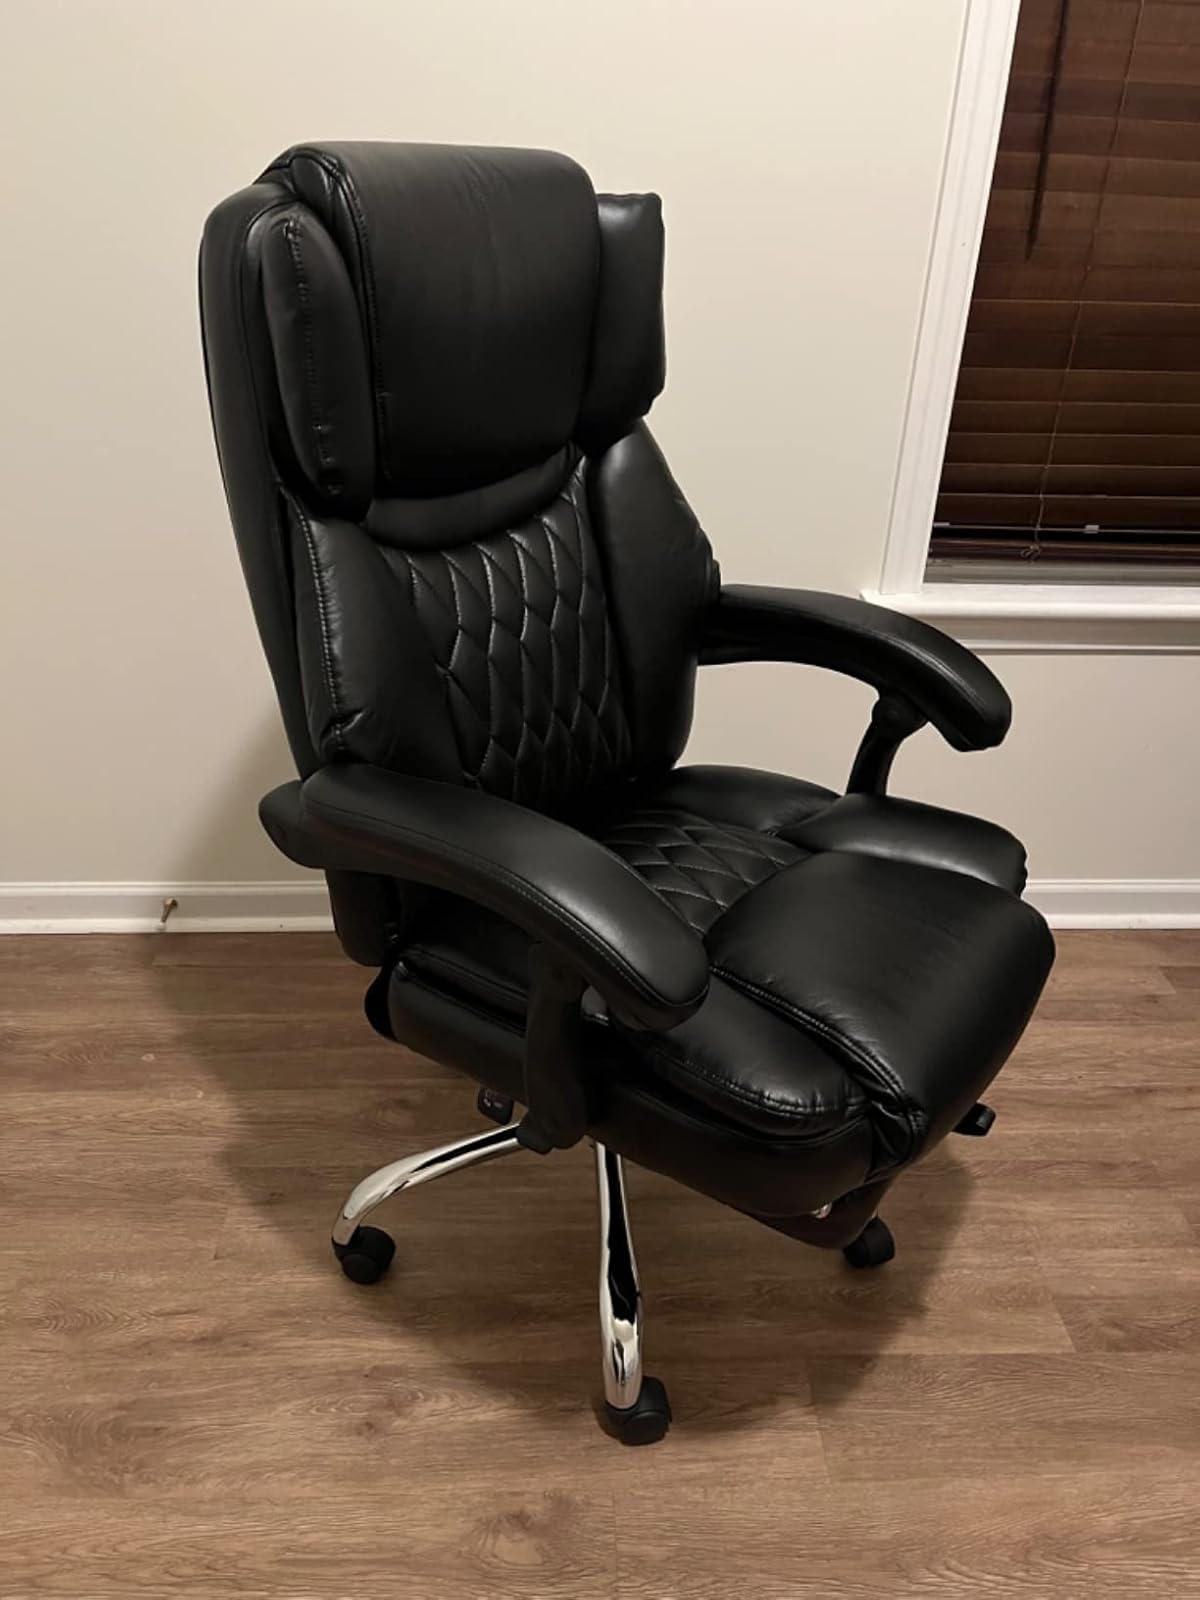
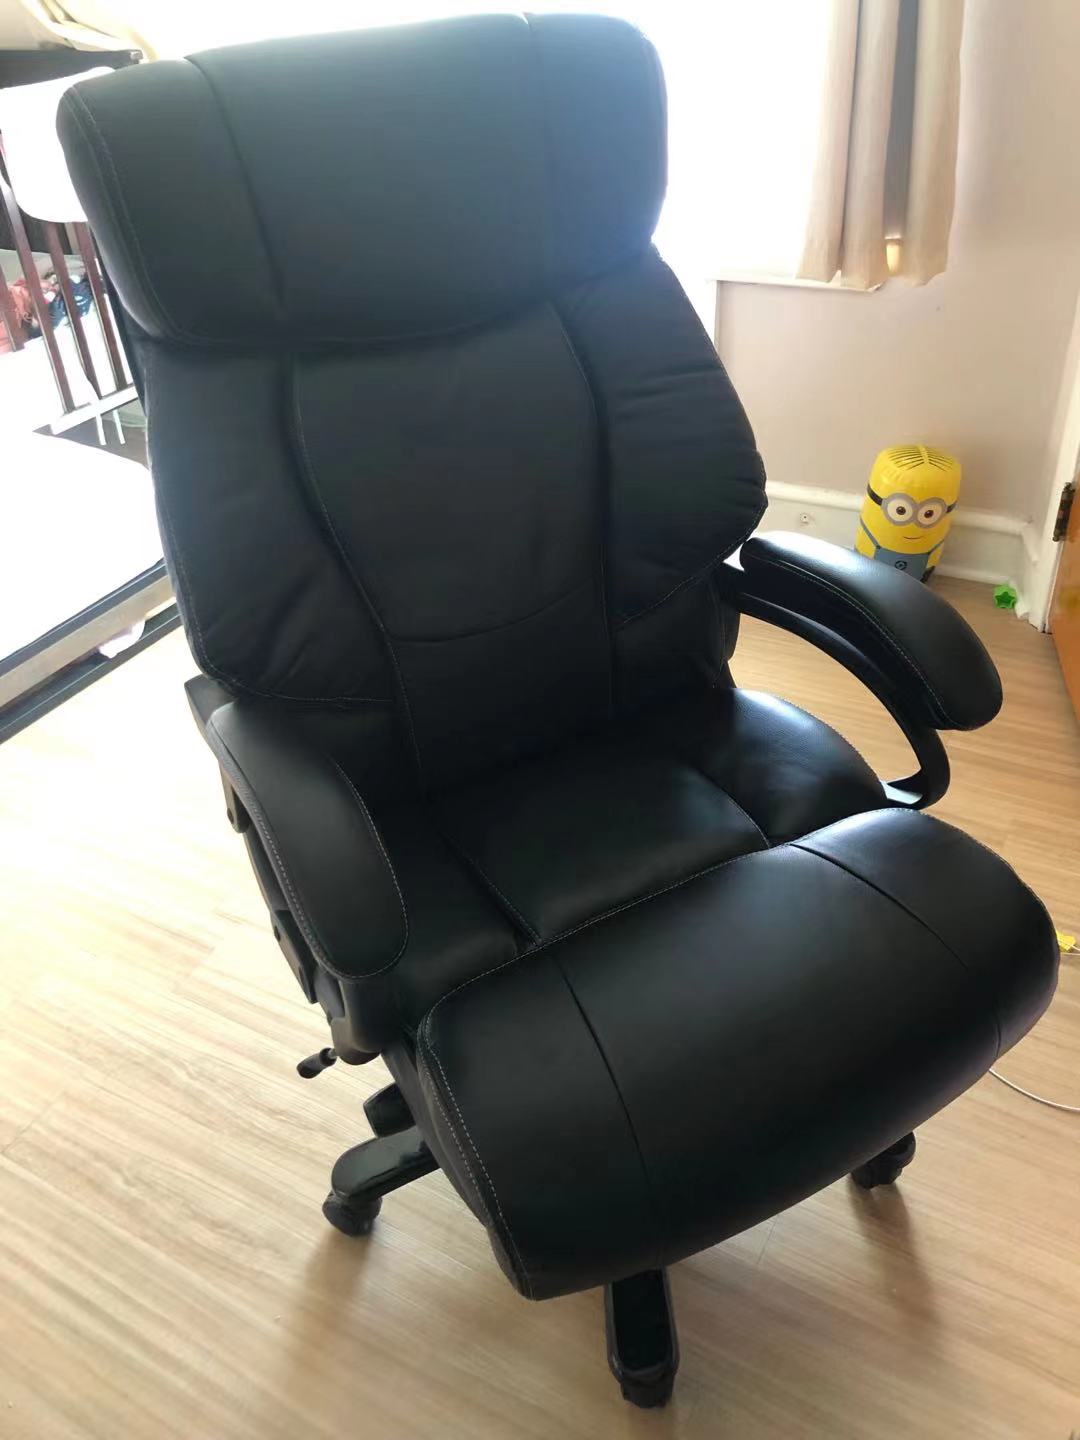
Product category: items_chair
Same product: no